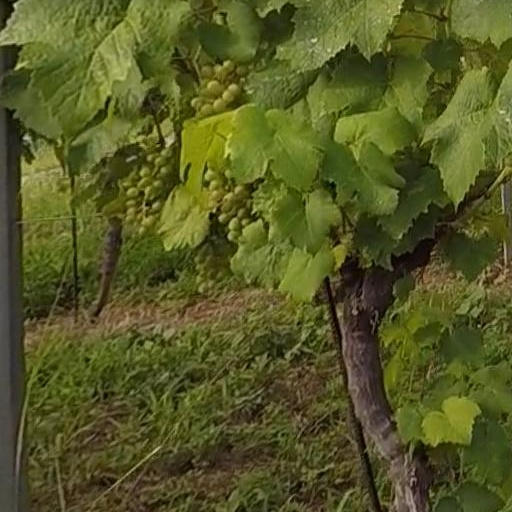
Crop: grape